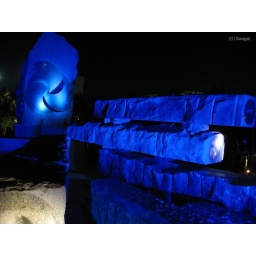
Sculpted stones bathed in blue lights!!